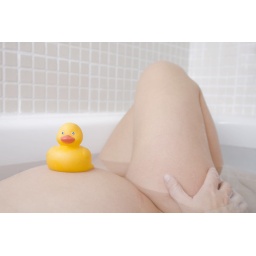
Pregnant woman in the bath with a yellow rubber duck on her belly.